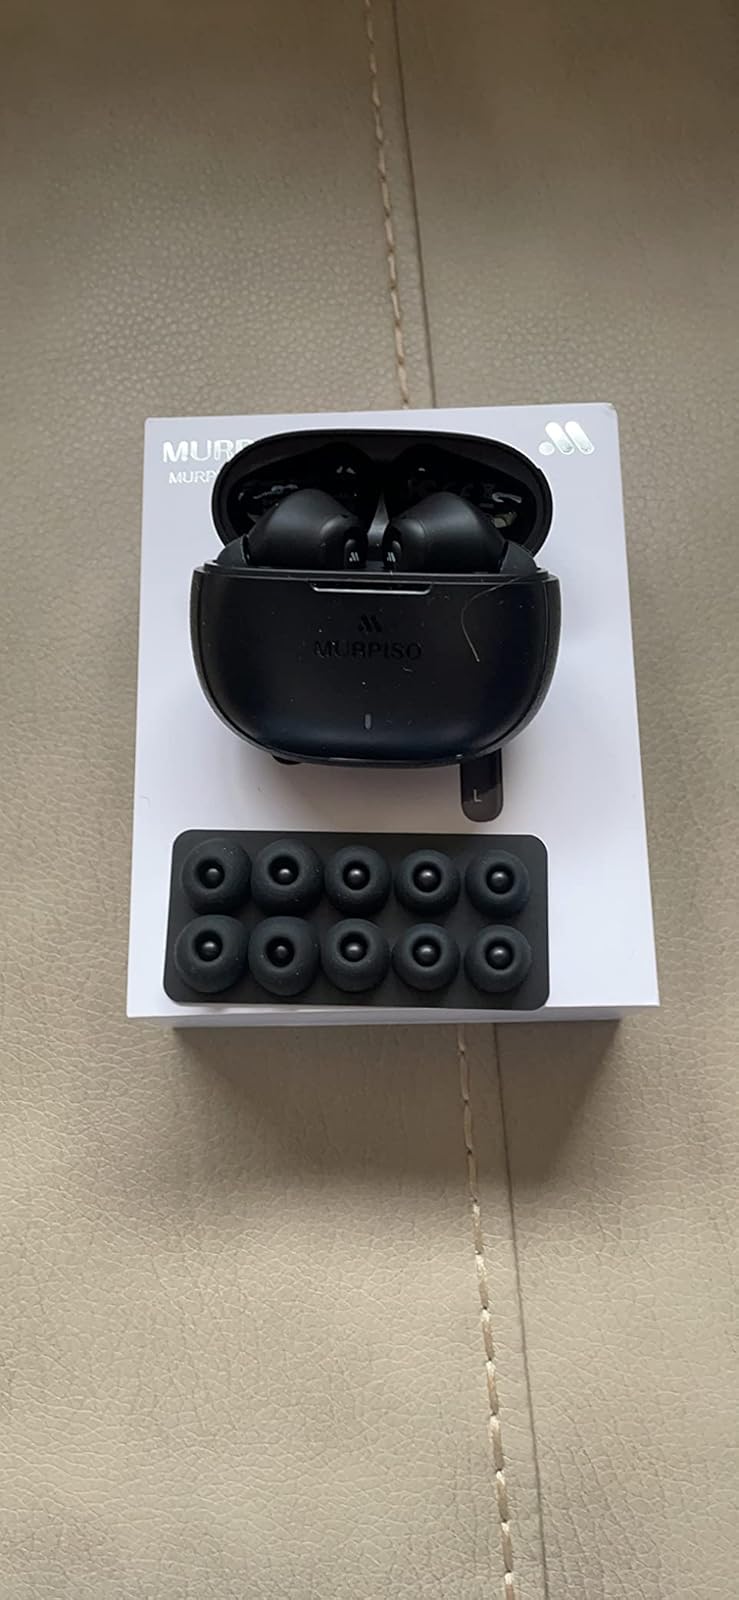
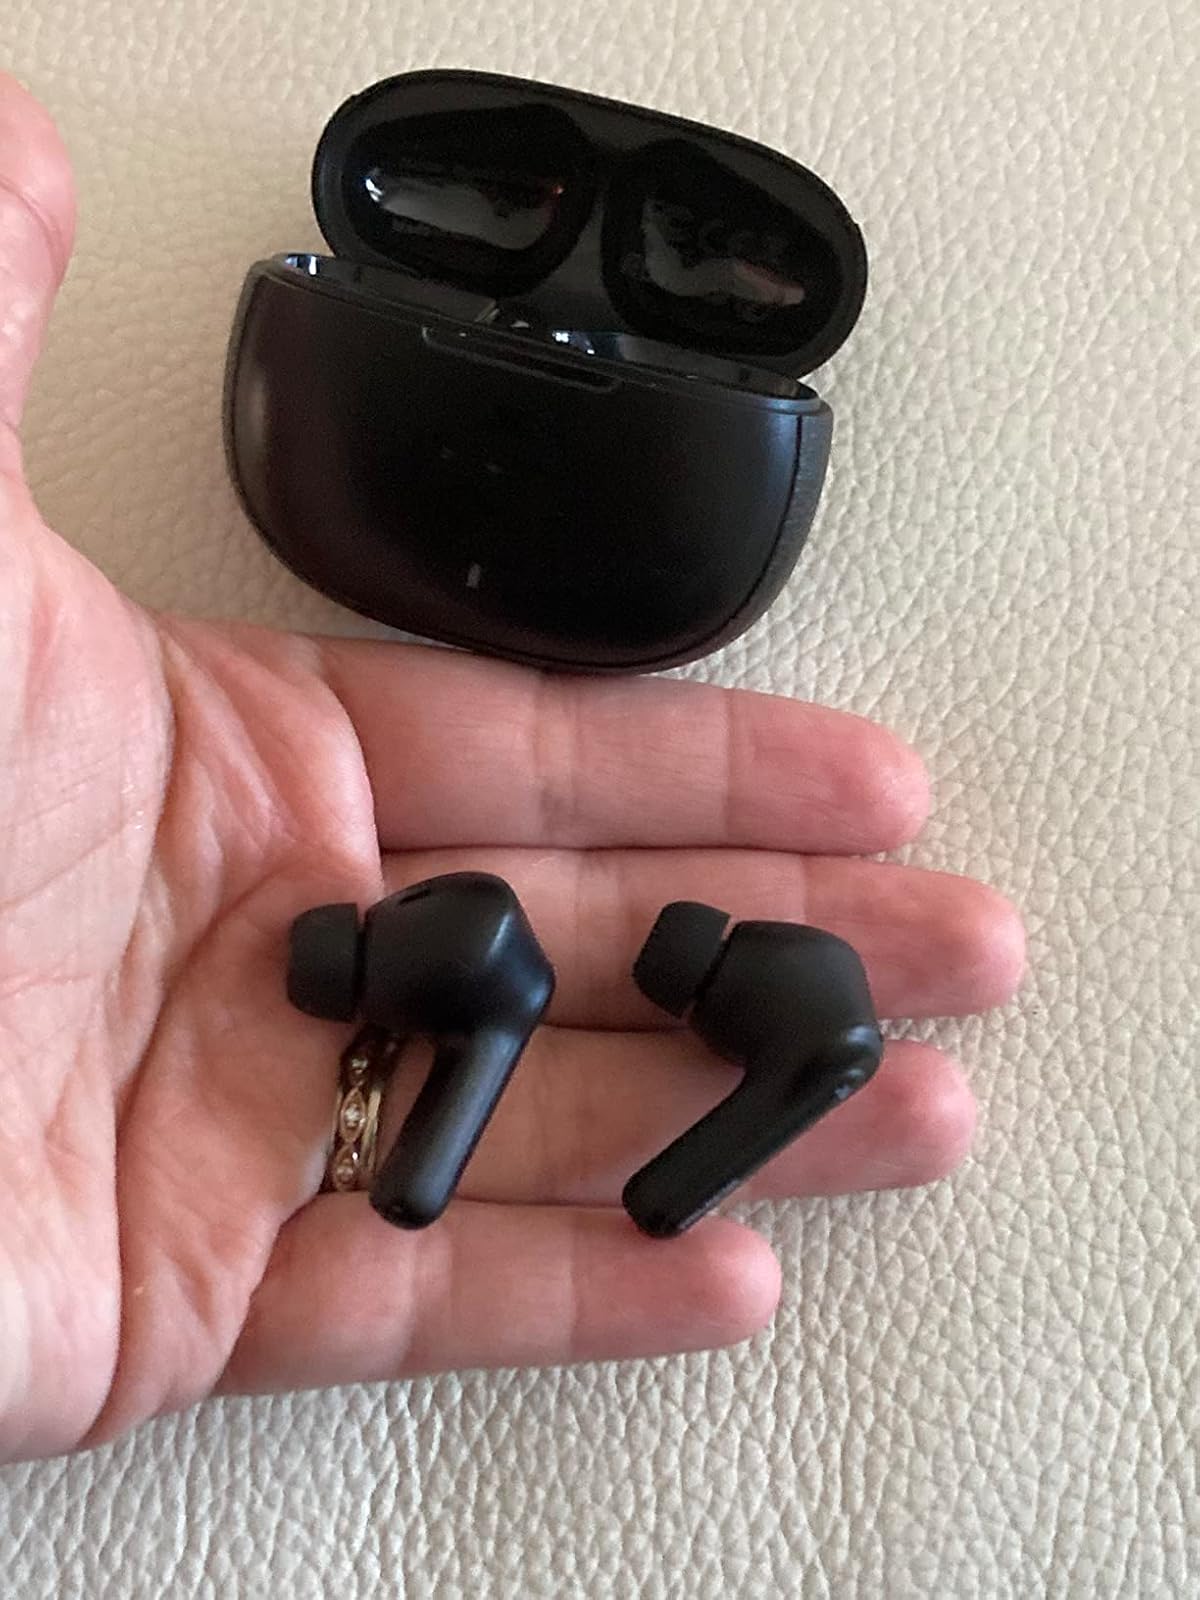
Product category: earbuds
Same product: yes